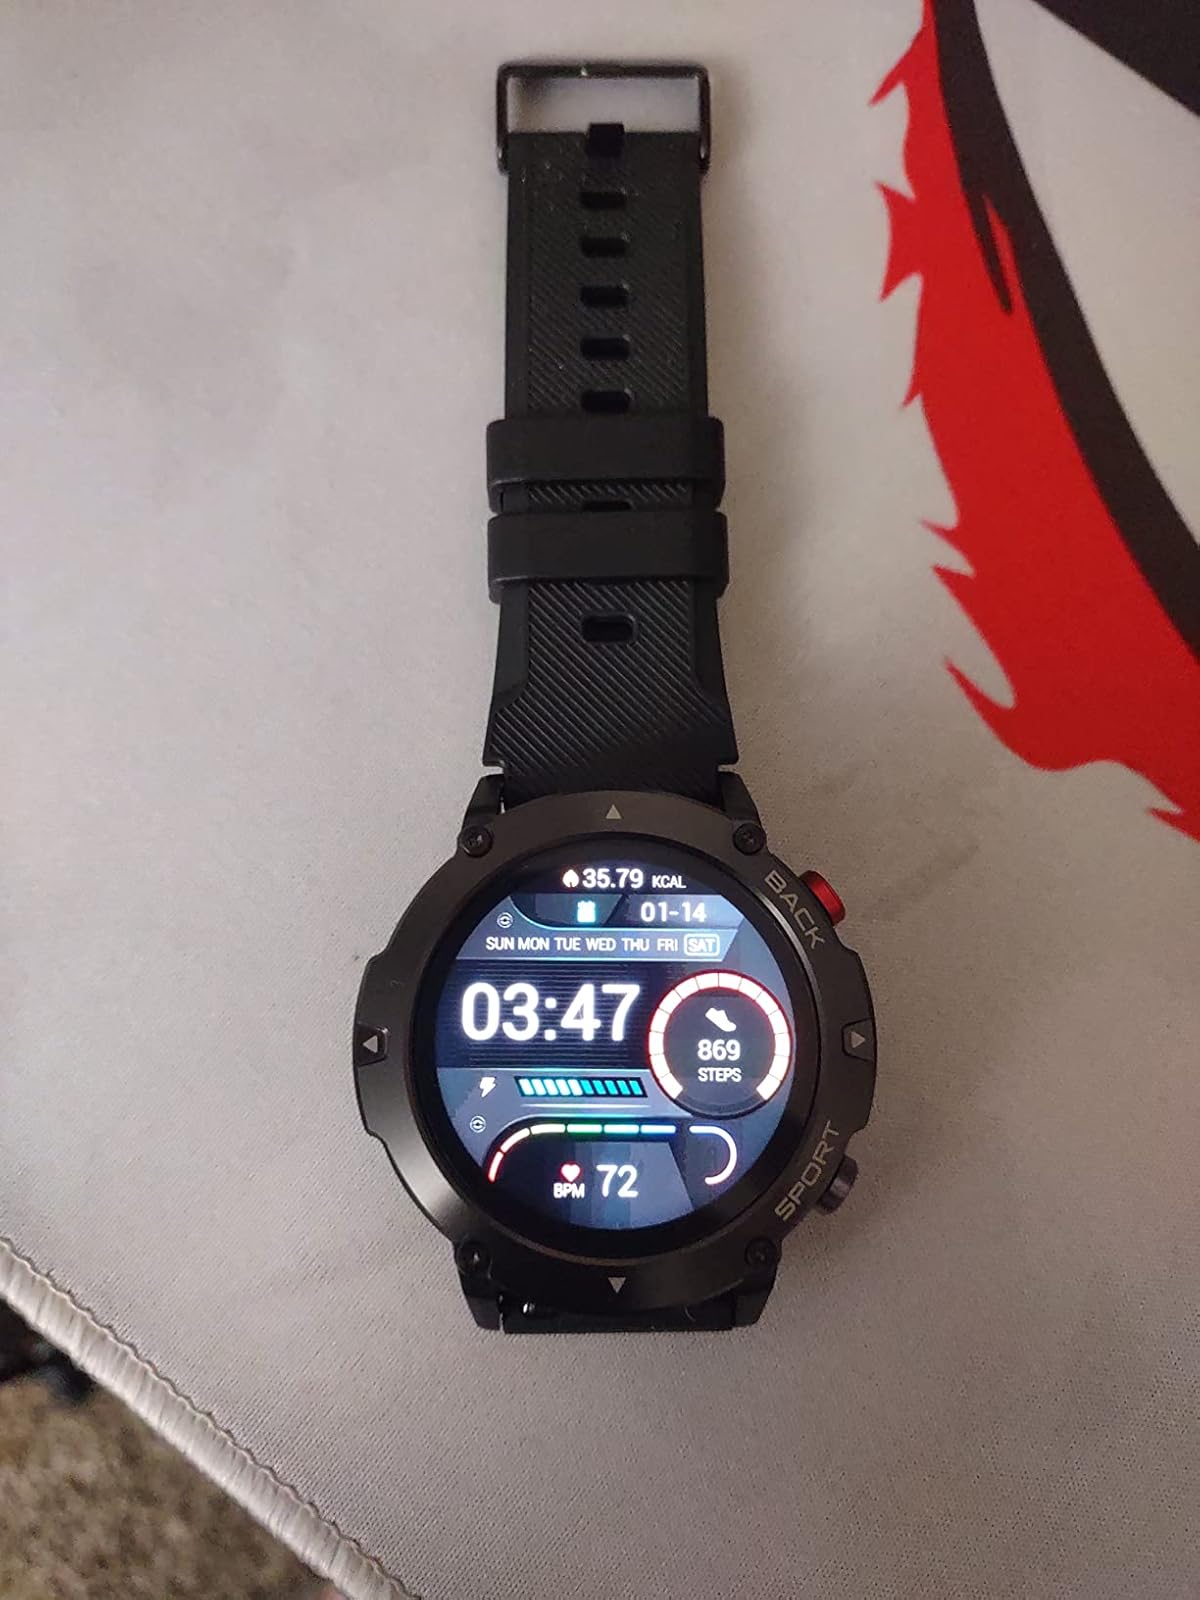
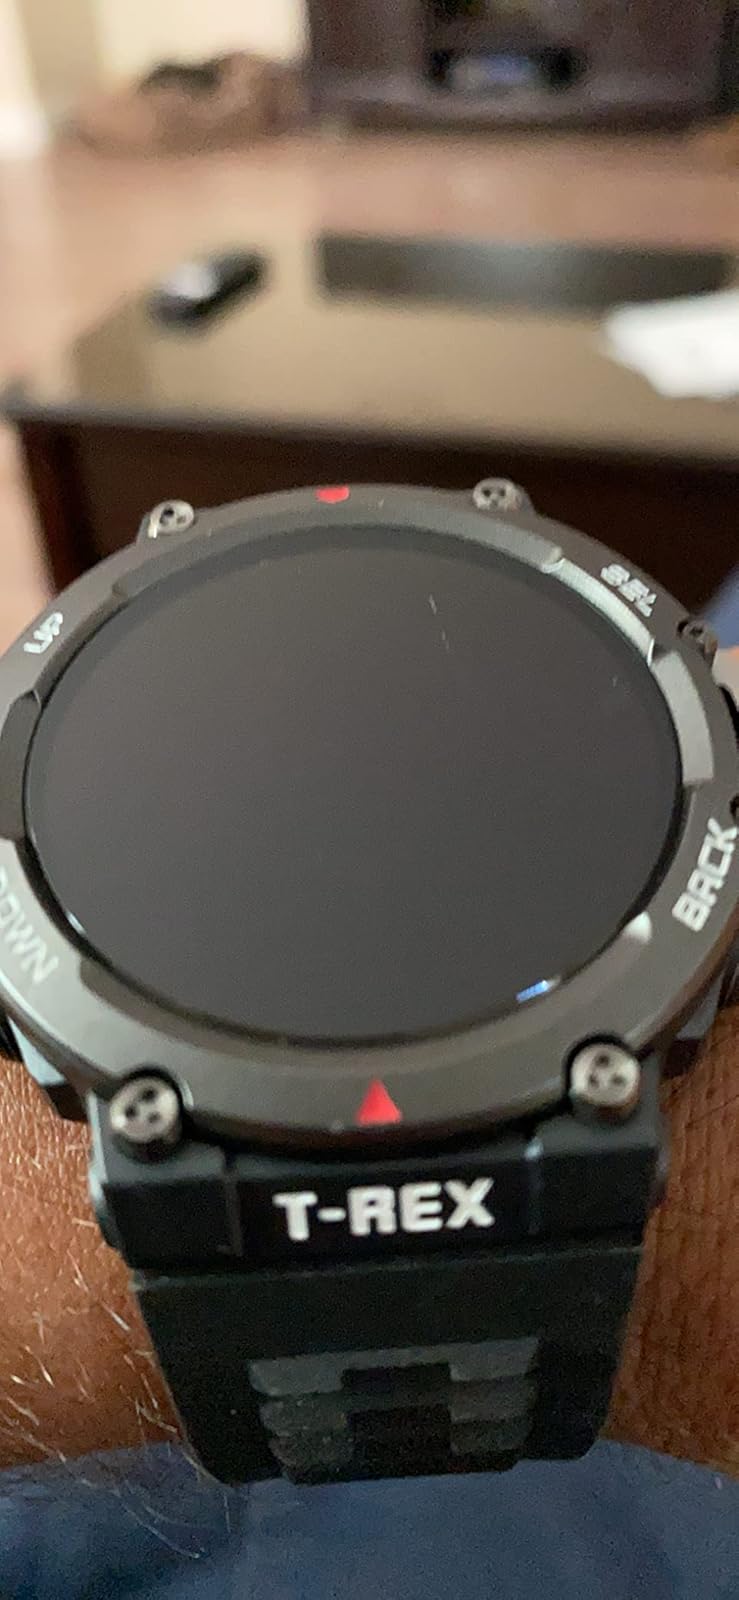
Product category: smartwatch
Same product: no